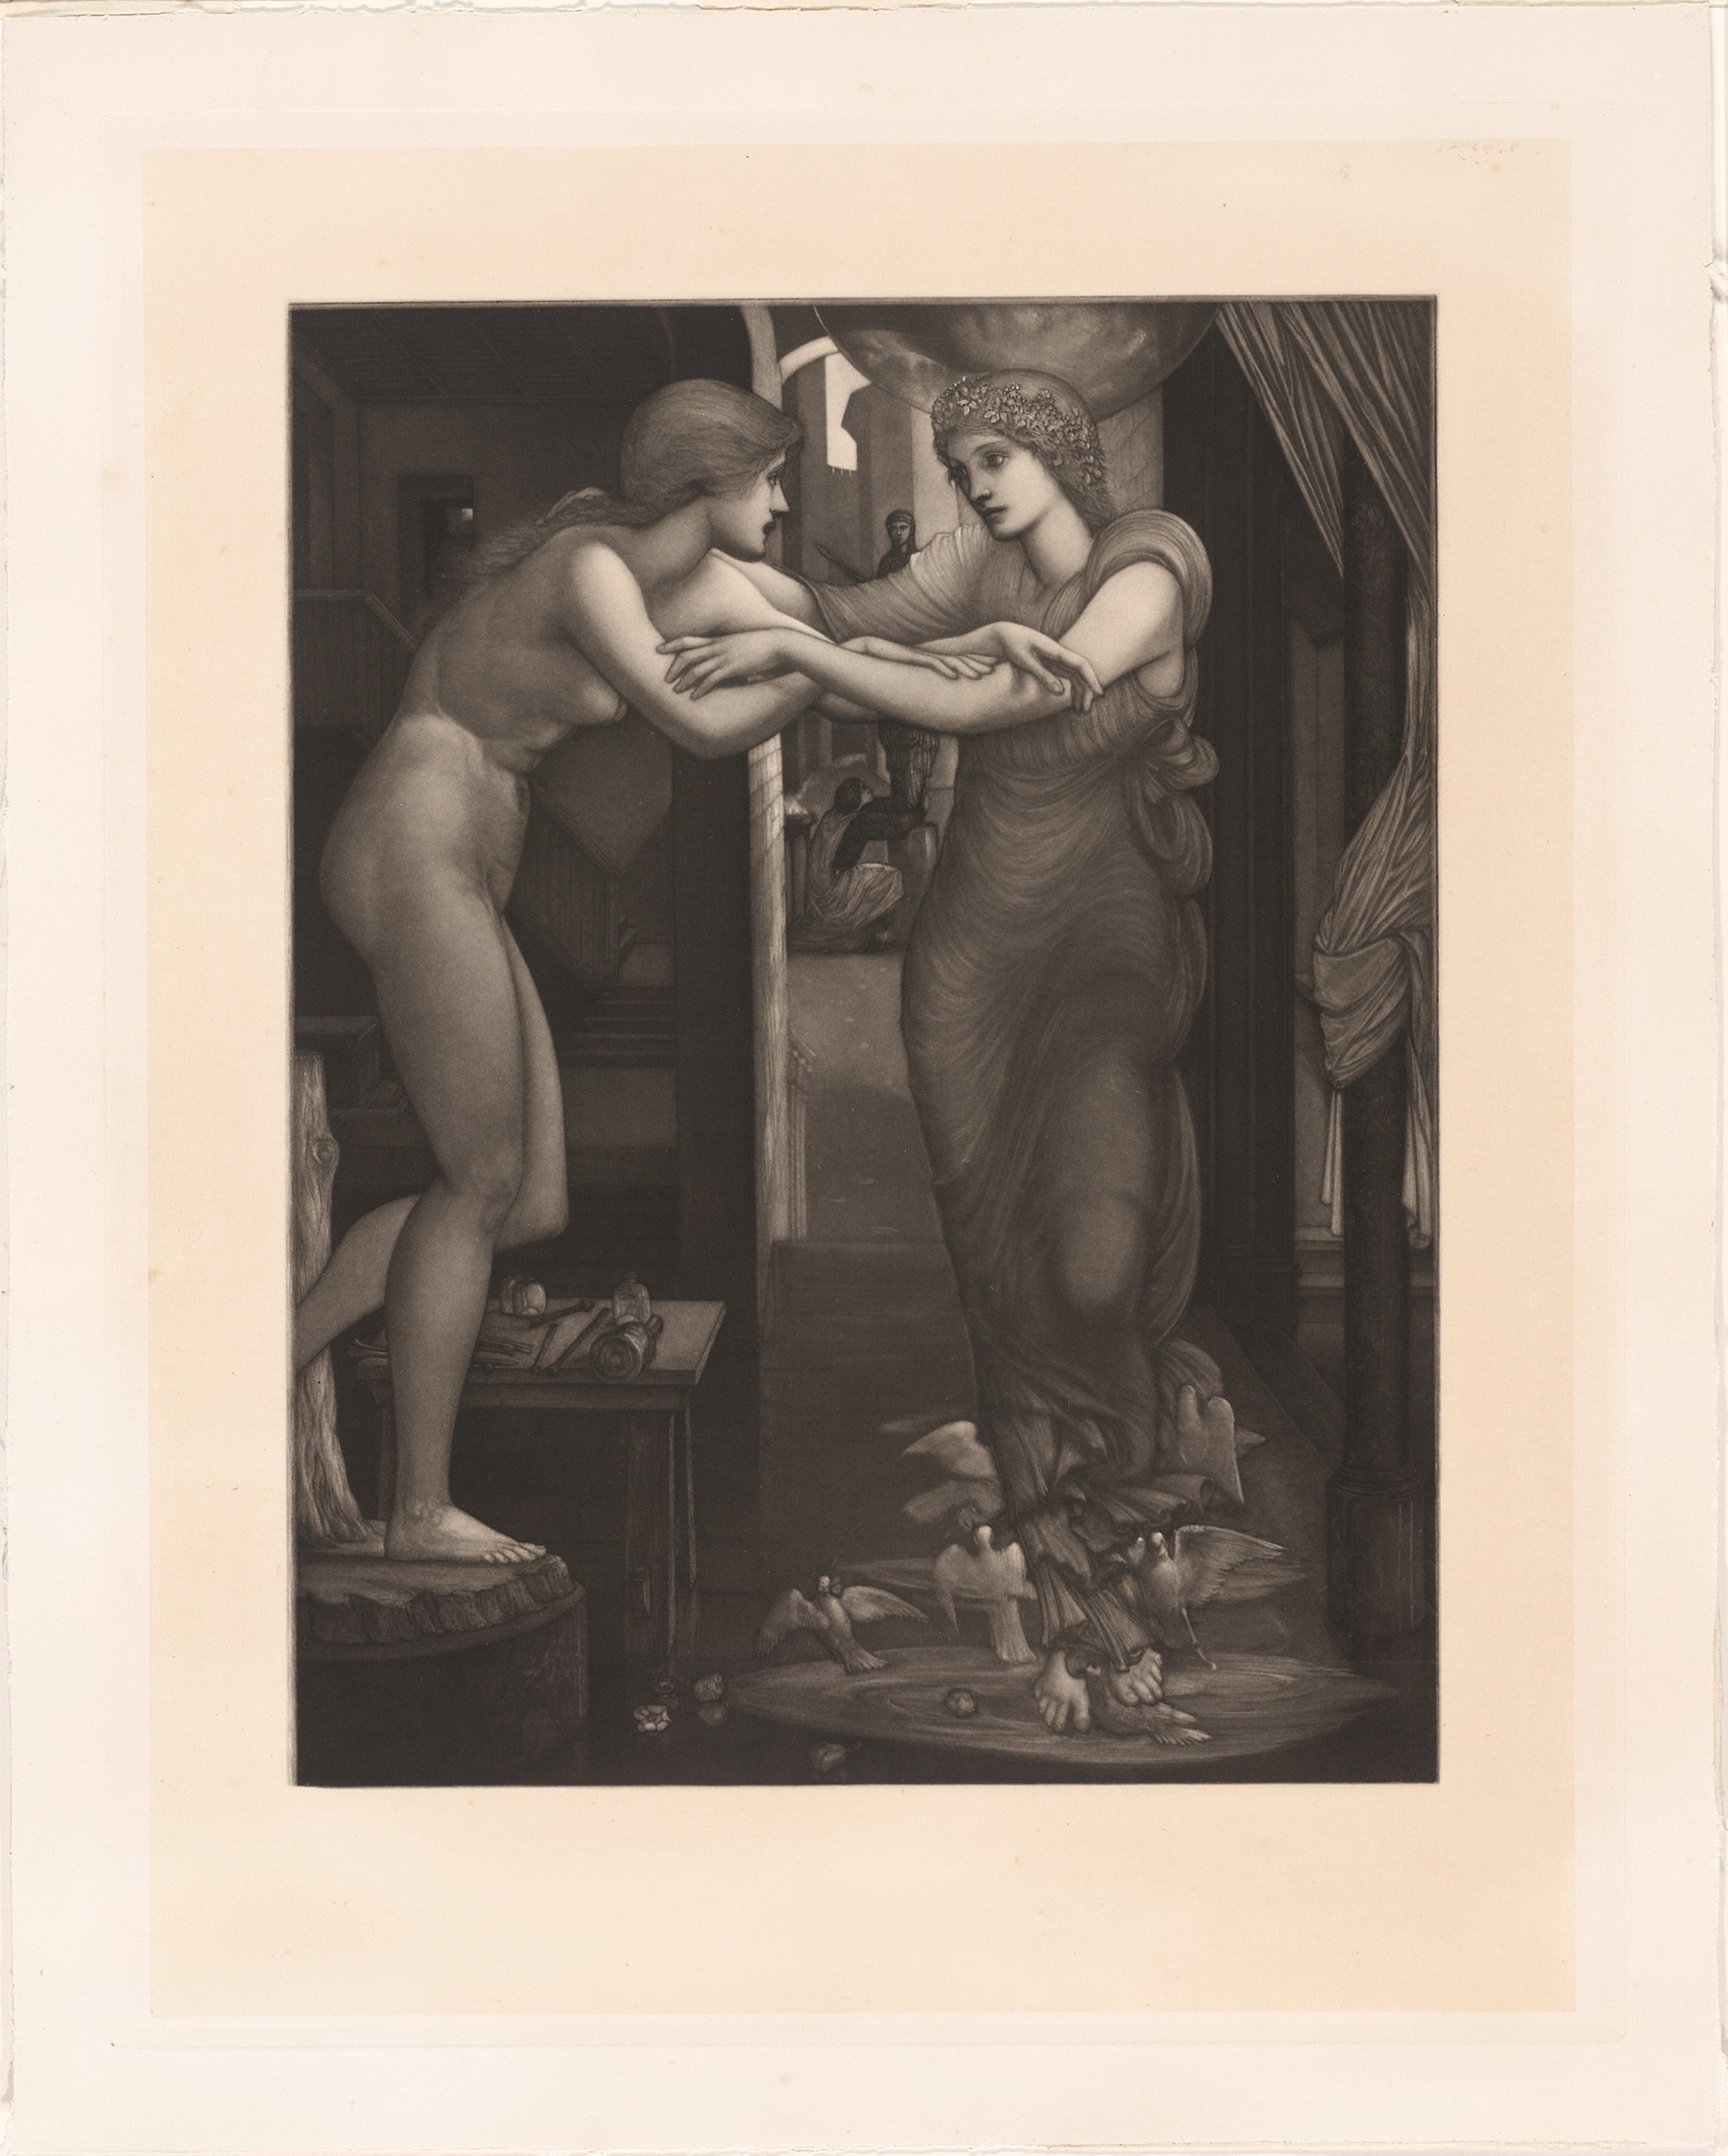
photograph, art, picture frame, snapshot, standing, painting, artwork, visual arts, stock photography, art model, modern art, black and white, still life photography